Braid-breaker

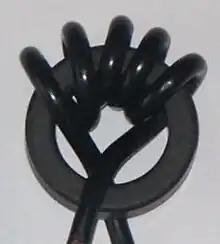
Homemade 1:1 balun using a ring of ferrite around which the coaxial cable is wrapped. This simple RF choke impedes signals passing on the outside of the braid, which helps to cure television interference.

A braid-breaker is a filter that prevents television interference (TVI). In many cases, TVI is caused by a high field strength of a nearby high frequency (HF) transmitter, the aerial down lead plugged into the back of the TV acts as a longwire antenna or as a simple vertical element. The radio frequency (RF) current flowing through the tuner of the TV tends to generate harmonics which then spoil the viewing.